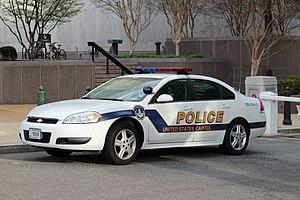
La police du Capitole des États-Unis est l'agence fédérale de police chargée de la protection du Congrès des États-Unis à Washington, D.C. mais également de ses représentants sur tout le territoire américain. Elle emploie environ 1 700 personnes en 2007.